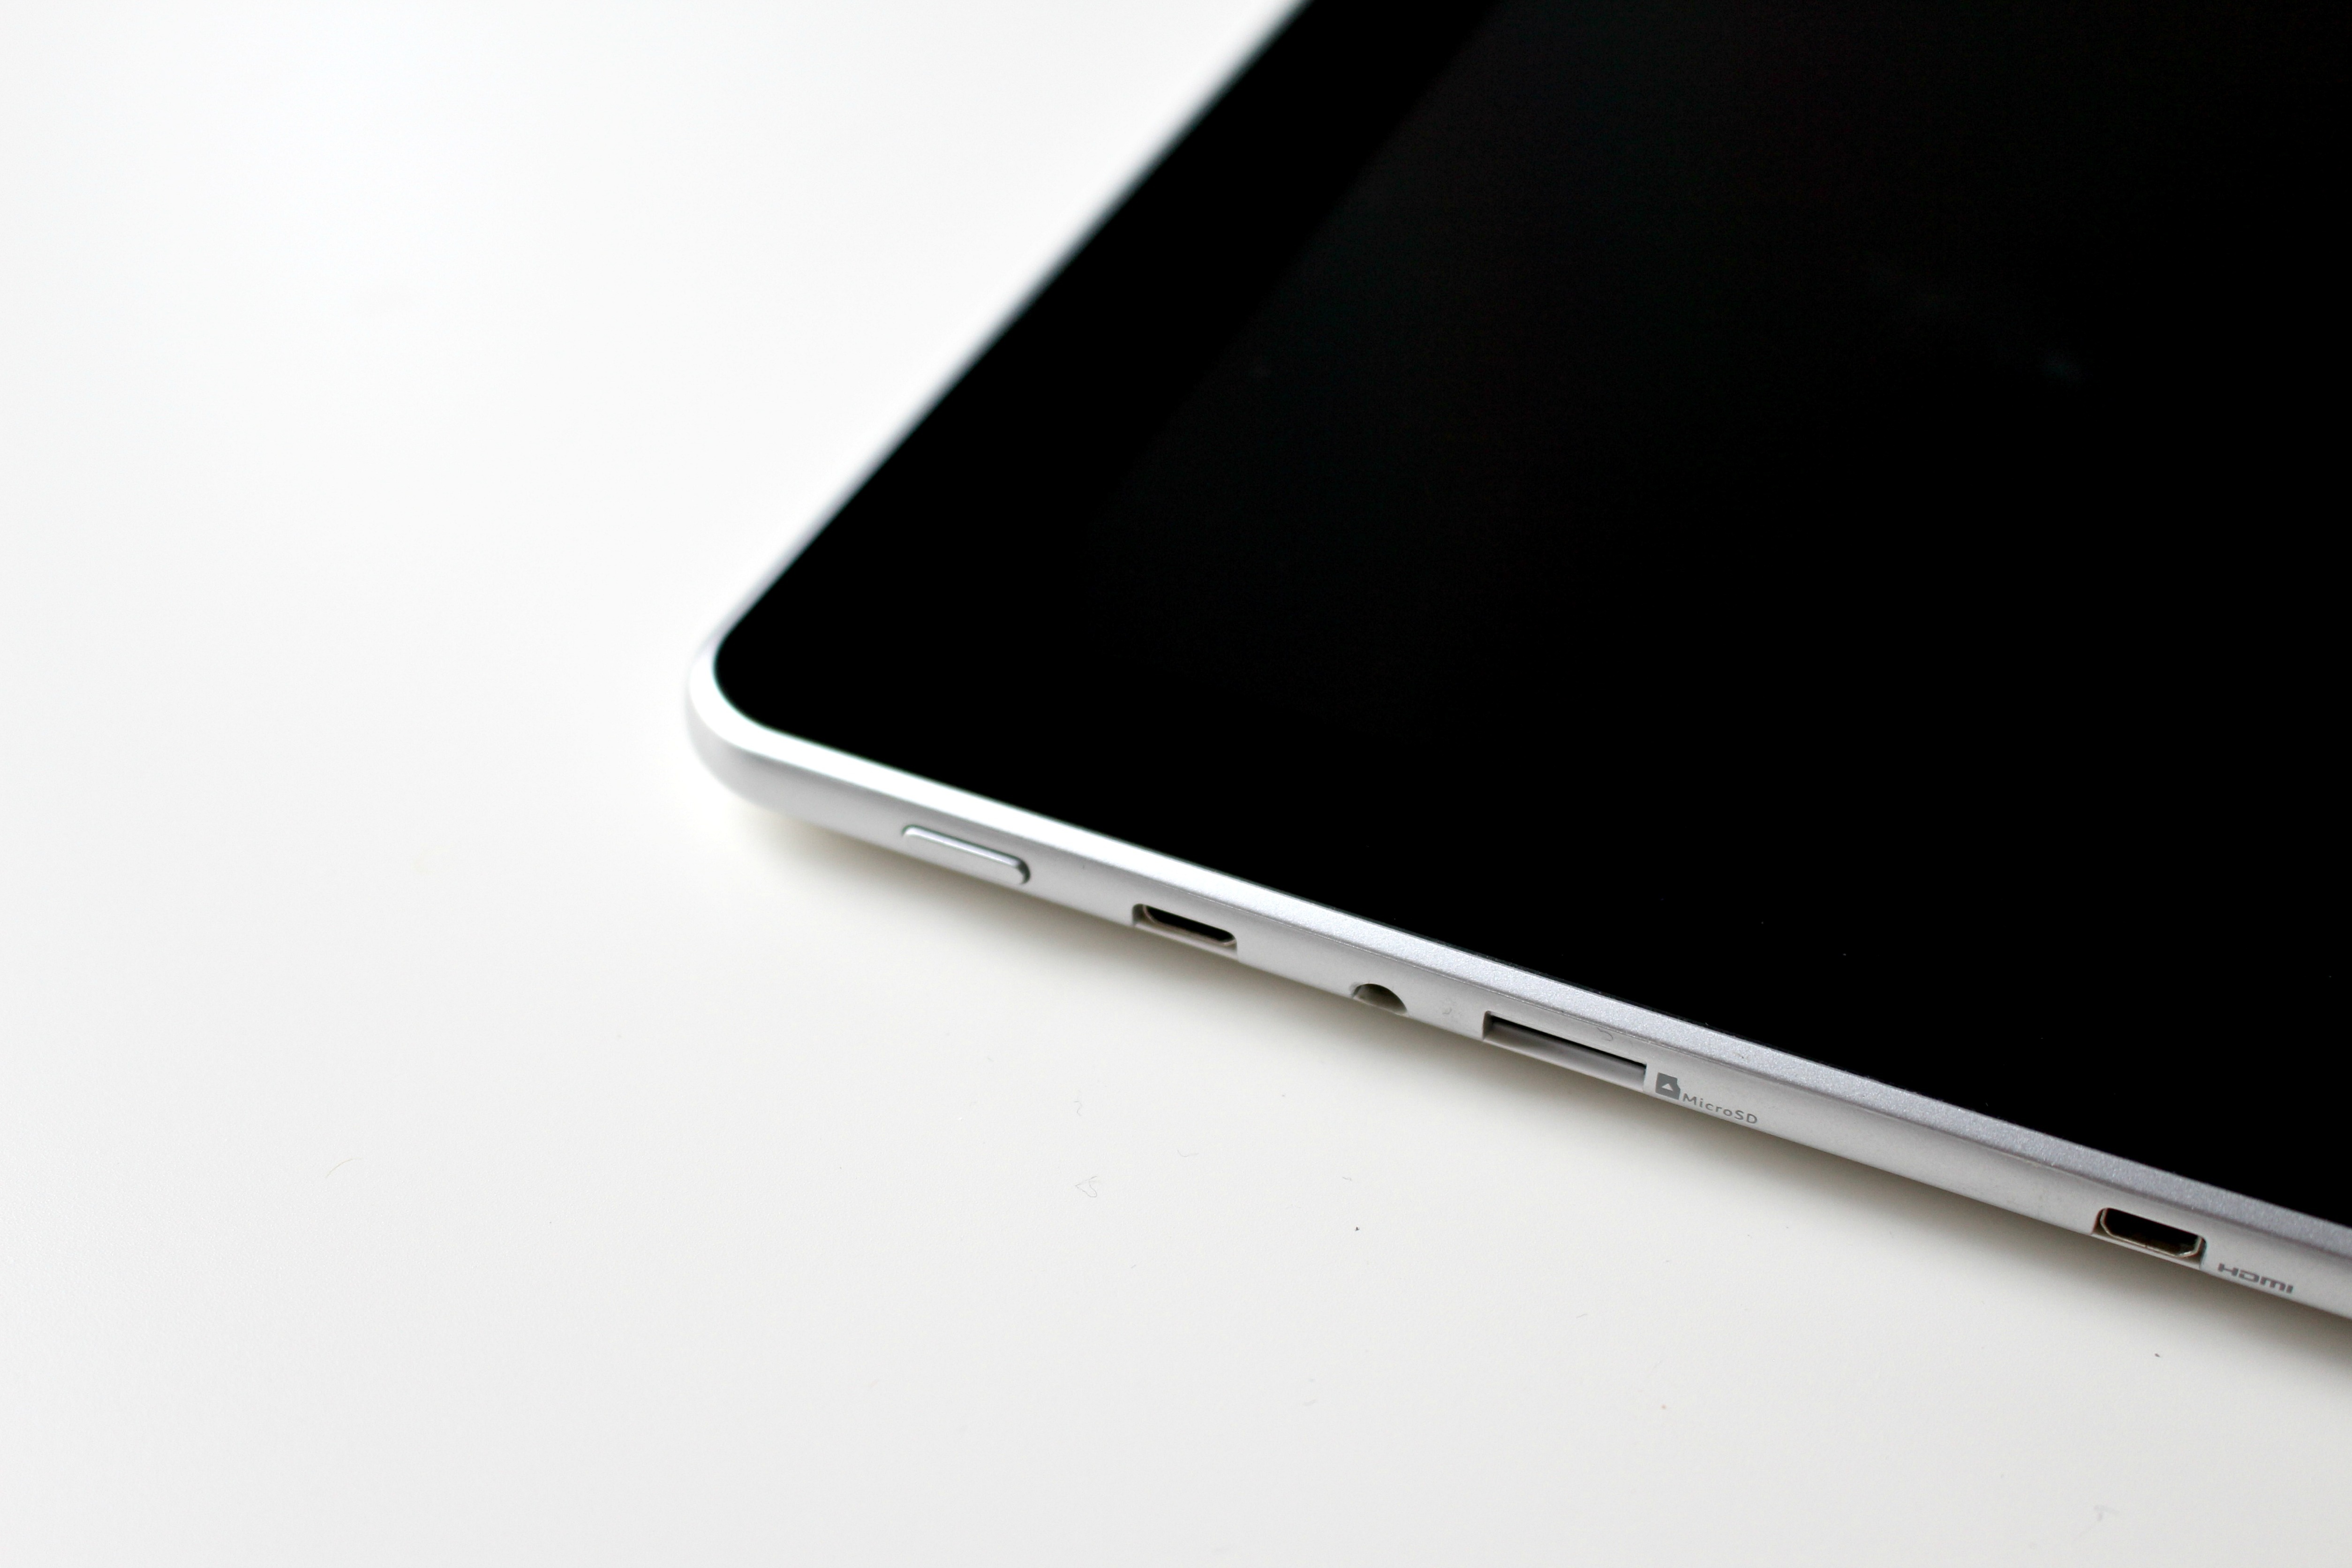
laptop, desk, notebook, computer, smartphone, work, technology, cable, internet, office, gadget, memory, mobile phone, home office, brand, product, font, current, electronics, hardware, style, minimal, usb, it, connection, network, multimedia, mirroring, workplace, data, datailaufnahme, connections, lan, data processing, network cables, patch cable, network technology, electronic device, portable communications device, minialistisch